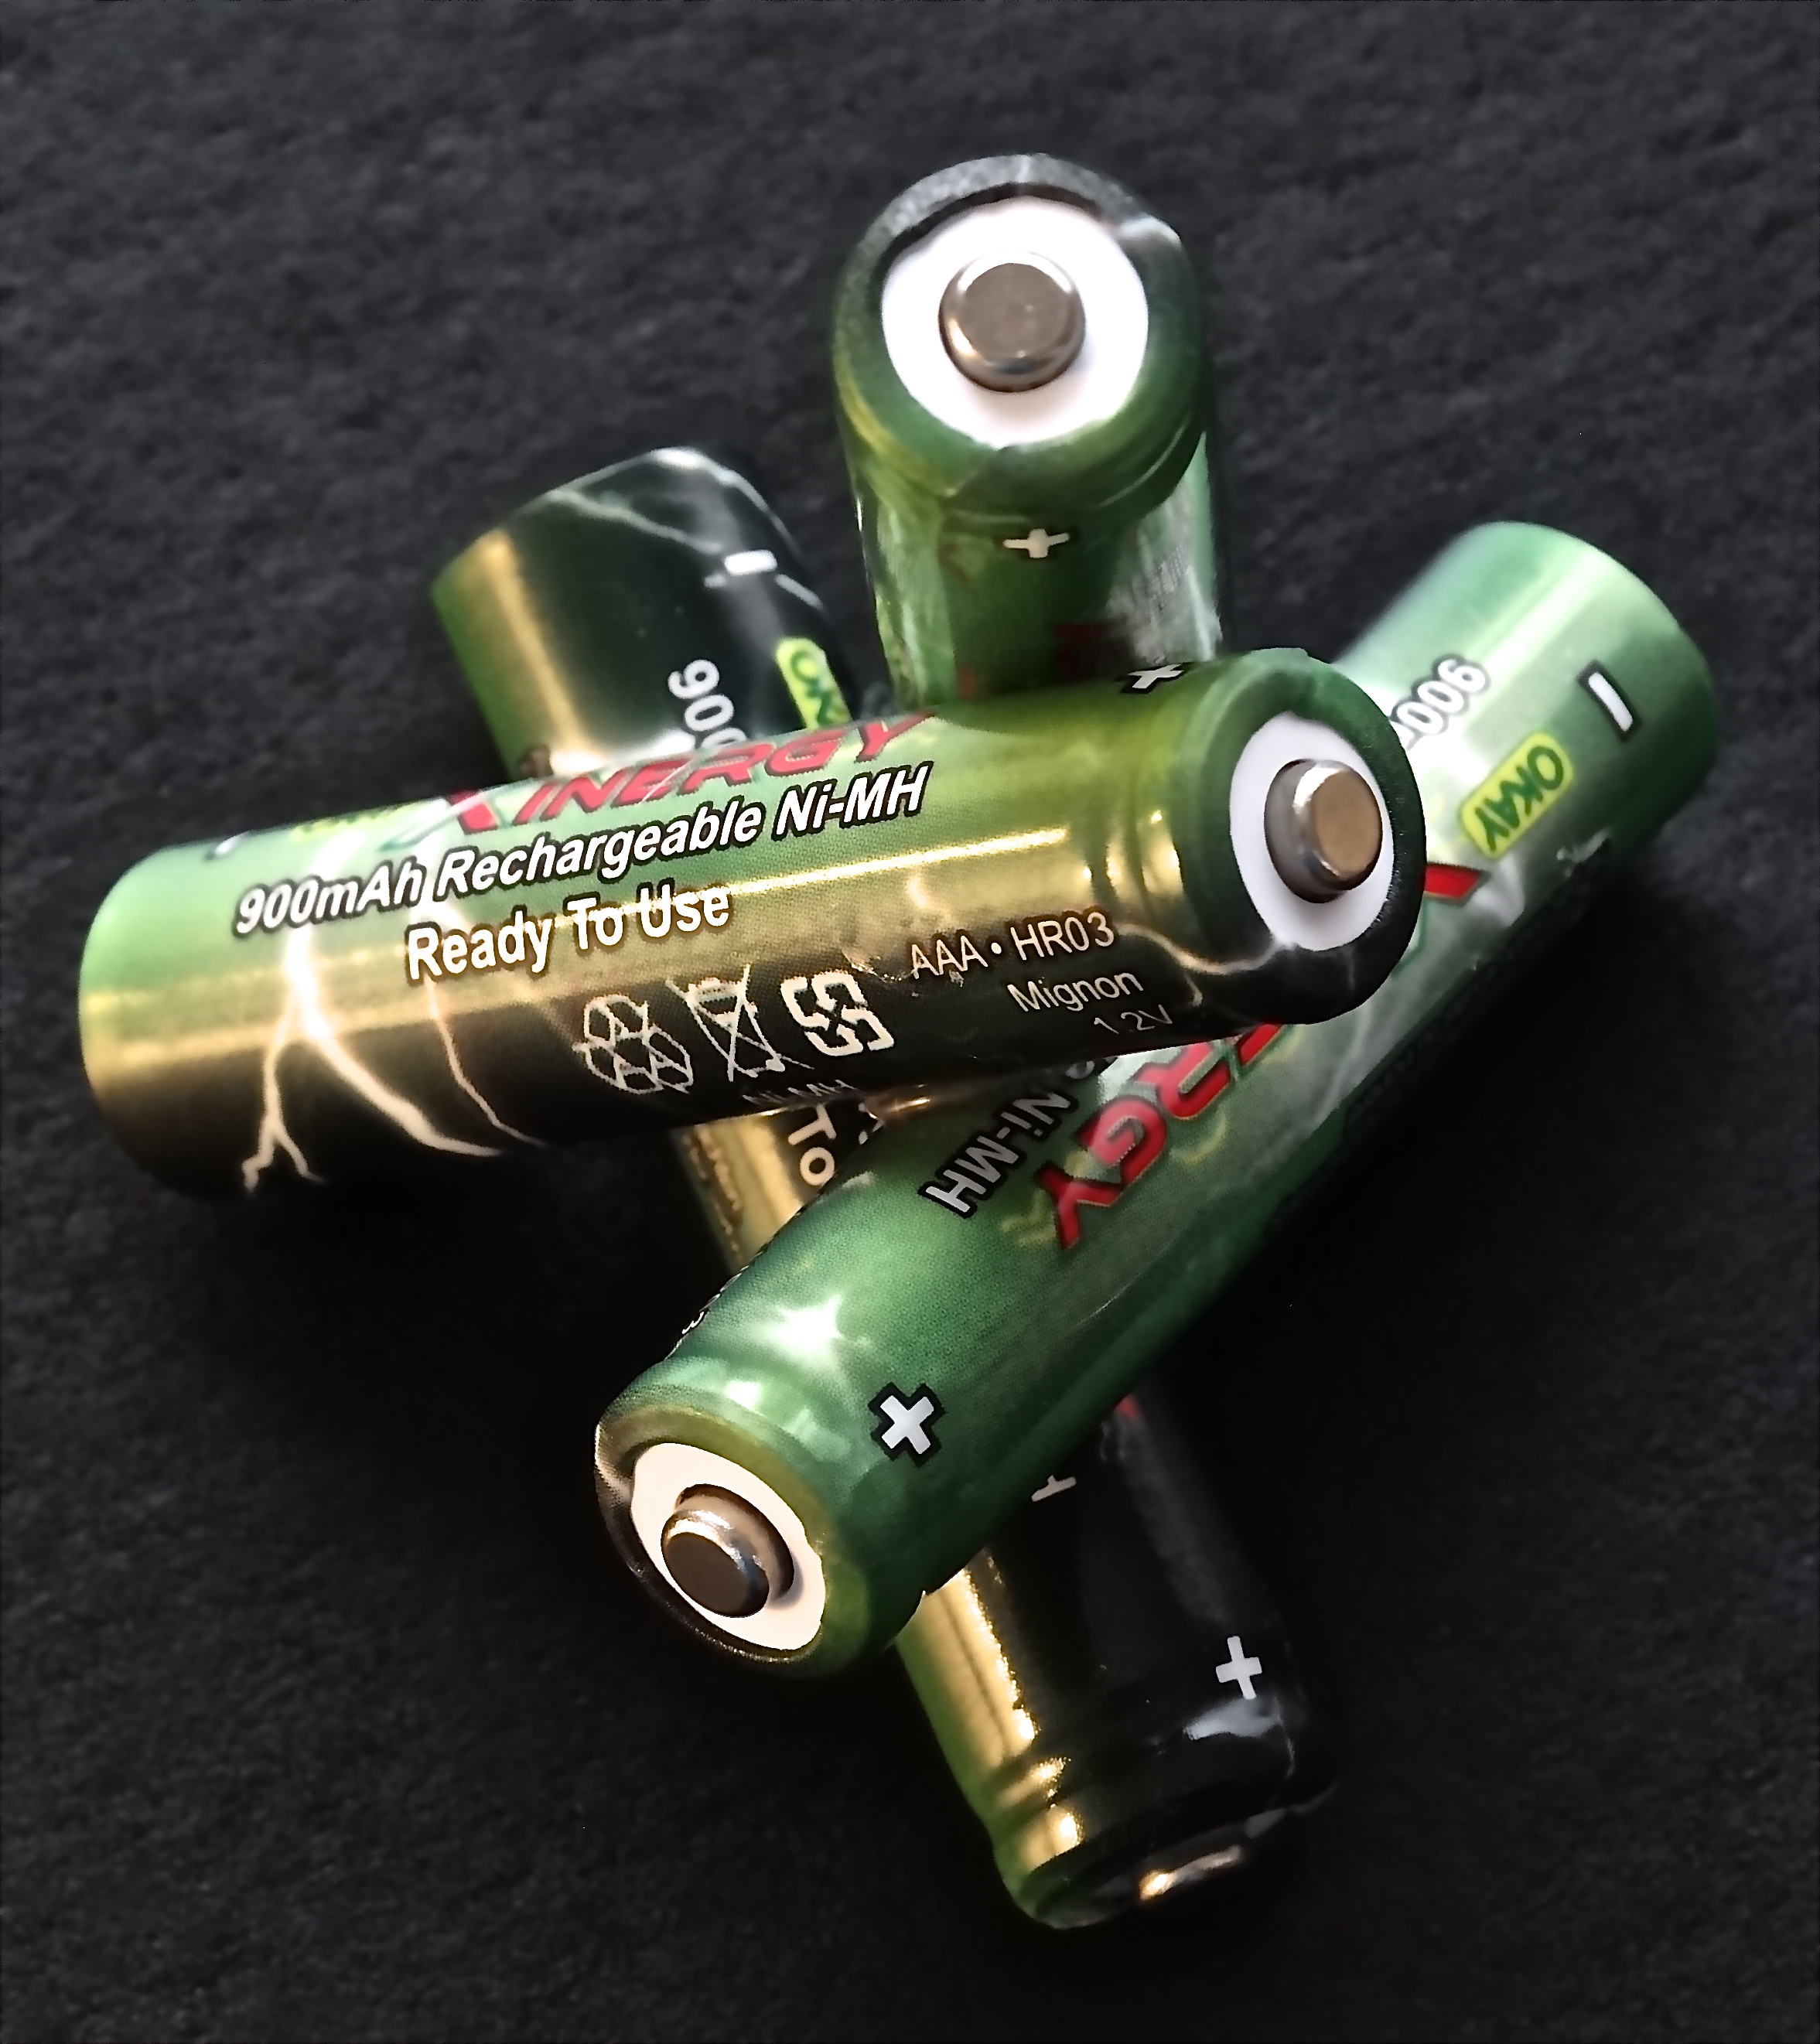
skateboard, green, empty, black, sports equipment, longboard, dc, product, font, current, contacts, recharge, batteries, polarizing, how to contact with pole, rechargeable batteries, skateboarding equipment and supplies